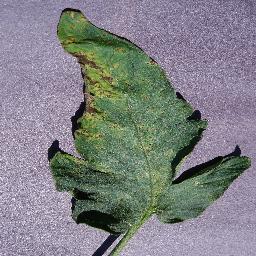
Label: Tomato___Septoria_leaf_spot